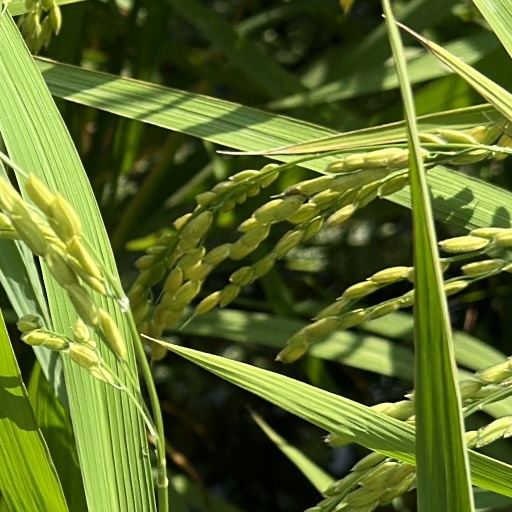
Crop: rice